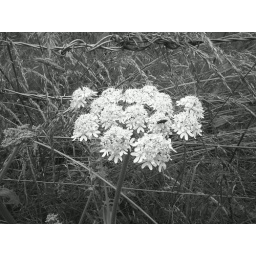
I took the cow parsley in black and white with in insects on it